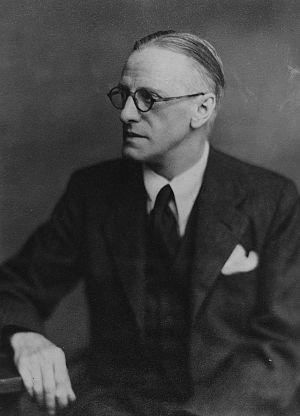
Thomas Southcliffe Ashton, né le 11 janvier 1899 à Ashton-under-Lyne et mort à Oxford le 22 septembre 1968, est un historien de l'économie britannique. Son livre le plus connu est The Industrial Revolution qui étudie la période 1760 à 1830. Un prix scientifique de l'Economic History Society porte son nom.